Miami Shipbuilding

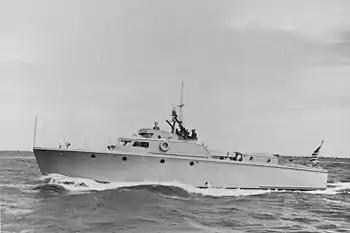
US Navy NH 96504 a air-sea rescue boat designed by Miami Shipbuilding and built by Fellows & Stewart

Miami Shipbuilding, (Miami Shipyards Corp), was boatyard in Miami, Florida founded in 1939. The Miami Shipbuilding was originally called Fogal Boat Yard. Fogal Boat Yard was founded in 1928 by Jay Fogal. Miami Shipbuilding had two boatyard sites one on each side of the Miami River. The main yard was between SW 2nd and 3rd Avenues. Miami Shipbuilding built many crash boats also called Air-Sea Rescue Boat, or ASR for World War II. They are also known for building early prototype PT boats: PT-1 and PT-2.